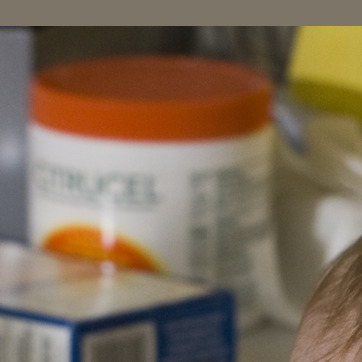
Material: plastic